Iranian Intermezzo

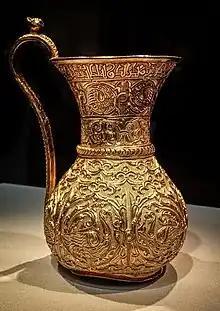
Gold ewer of the Buyid Period, mentioning Buyid ruler Izz al-Dawla Bakhtiyar ibn Mu'izz al-Dawla, 966-977 CE, Iran.

The Sallarid dynasty (also referred to as the Musafirids or Langarids) was an Islamic Persian dynasty principally known for its rule of Iranian Azerbaijan, Shirvan, and a part of Armenia from 942 until 979.